Ludington State Park Beach House

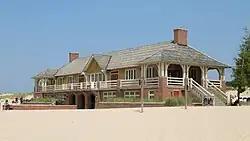
Ludington Beach House in August 2023

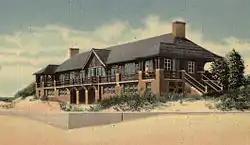
Ludington Beach House "c." 1950

The Lake Michigan Beach House at Ludington State Park is a public building located at 8800 West M-116 in Hamlin Township. It is the only Arts and Crafts beachhouse on Lake Michigan, and was listed on the National Register of Historic Places in 2013.